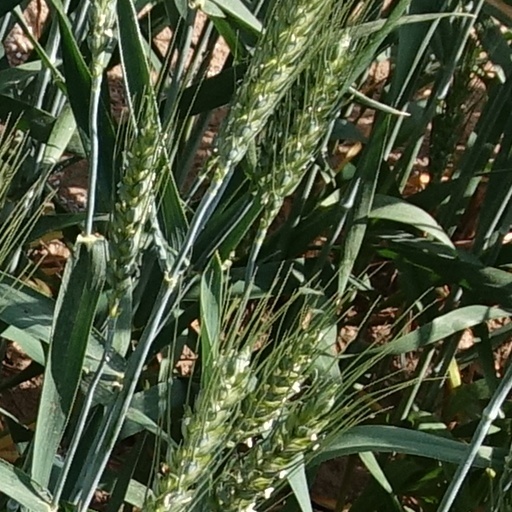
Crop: wheat